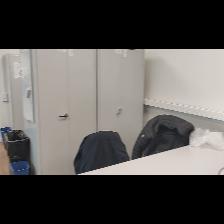
Label: NonHuman